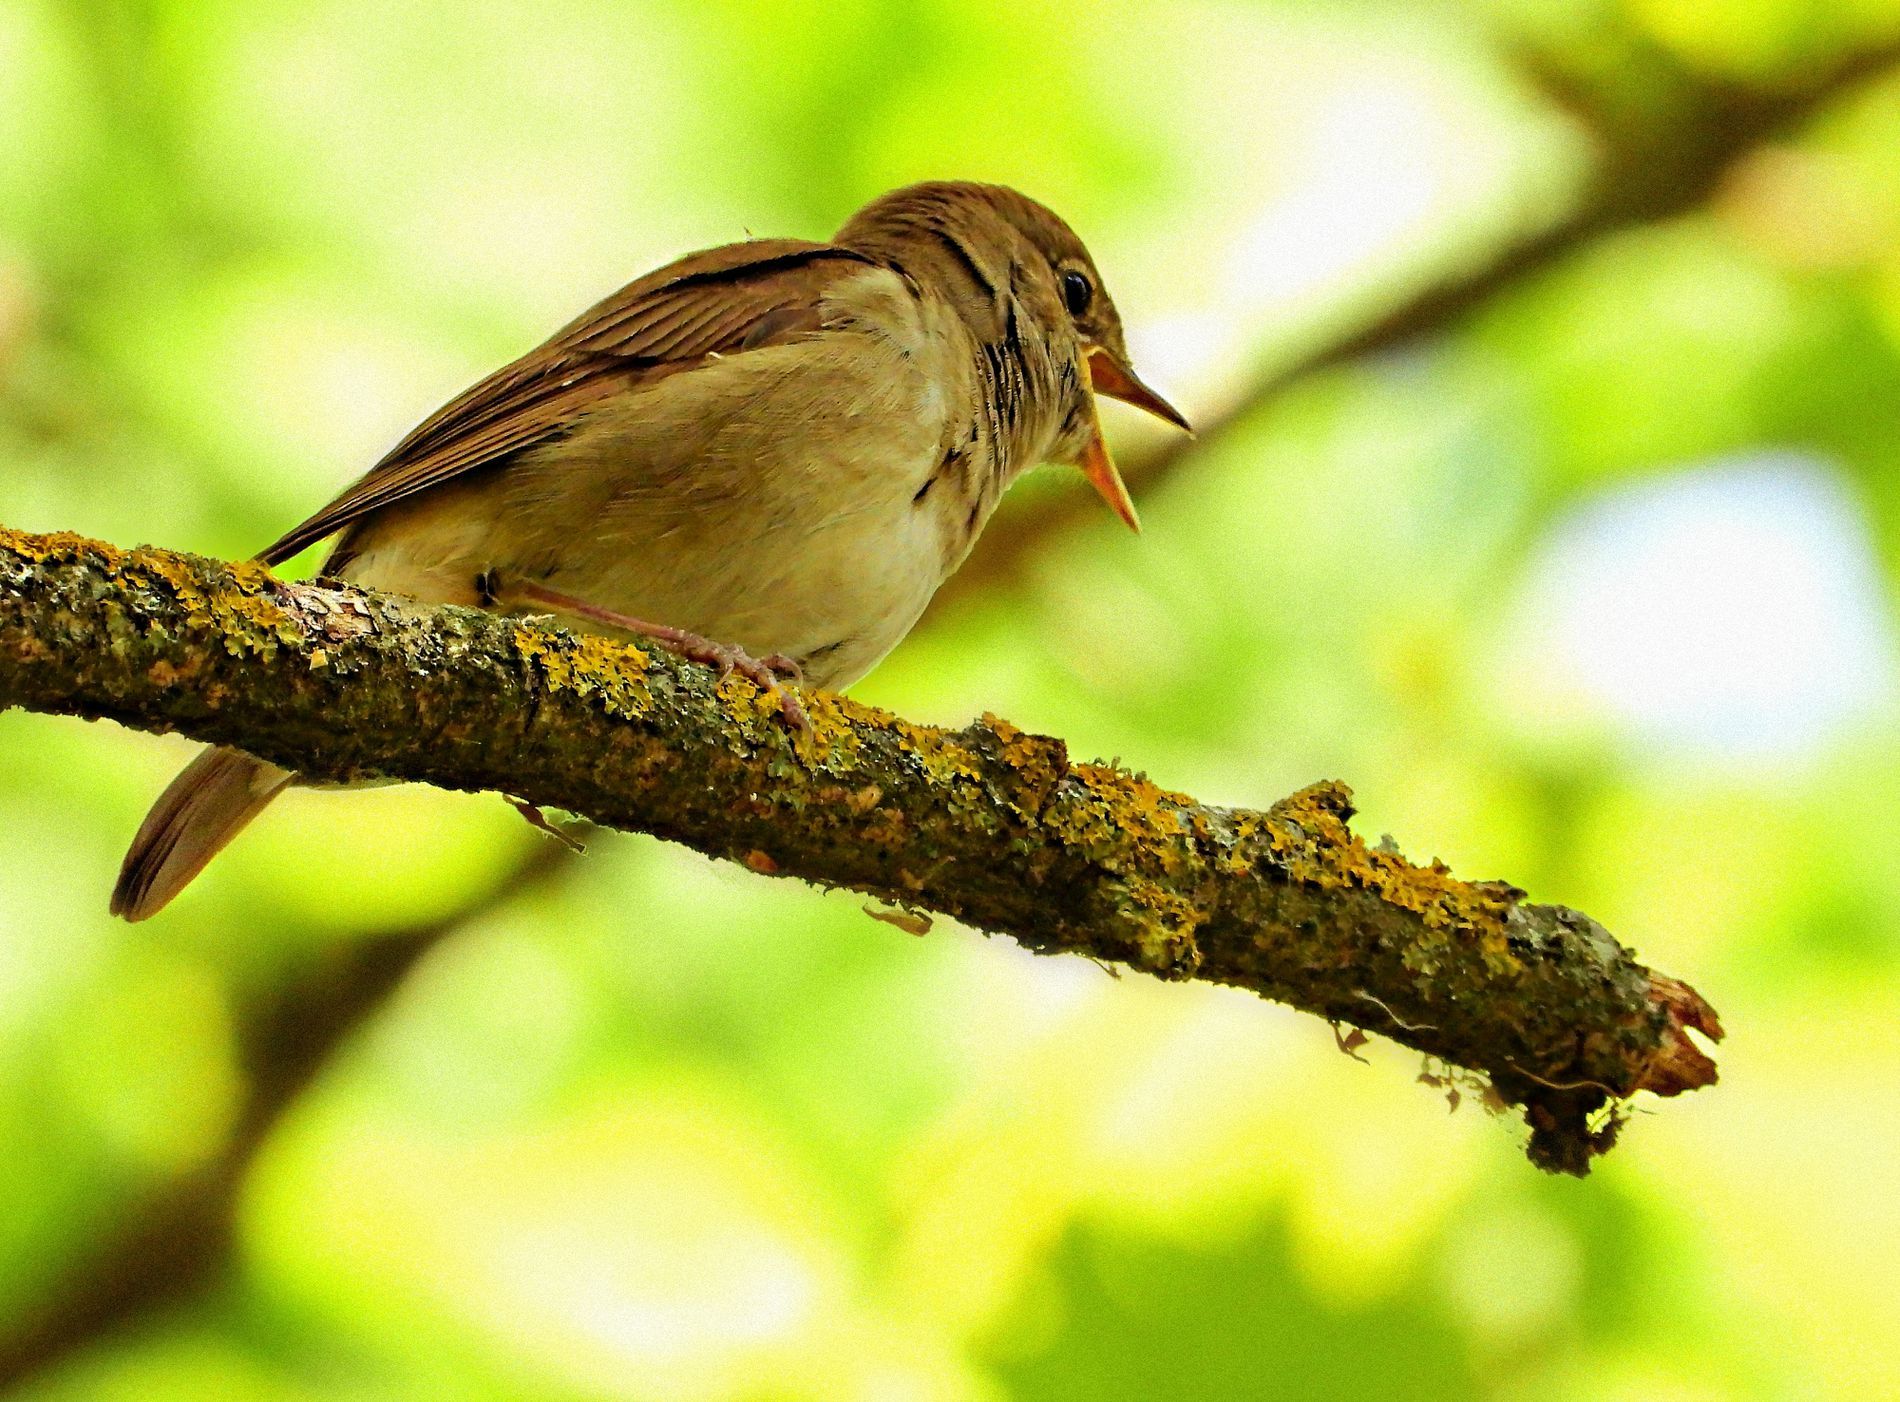
A Finch on a Tree branch
A small finch standing on a moss-covered tree branch, its beak is open. The bird has dark eyes and smooth feathers. The background is blurred with tree leaves and branches.
A close-up shot taken at a high level captures a finch standing on a mossy tree branch opening its beaks as if singing. The natural light gets through the leaves in the background creating a natural peaceful scene.
Labels: Animal, Anthus, Bird, Finch, Sparrow, Beak, Wren, Tree Branch, Blurred Background
Camera: NIKON CORPORATION COOLPIX P1000
Aperture: F7.1
Exposure: 1/320 sec
ISO: 800
Focal length: 395.0 mm